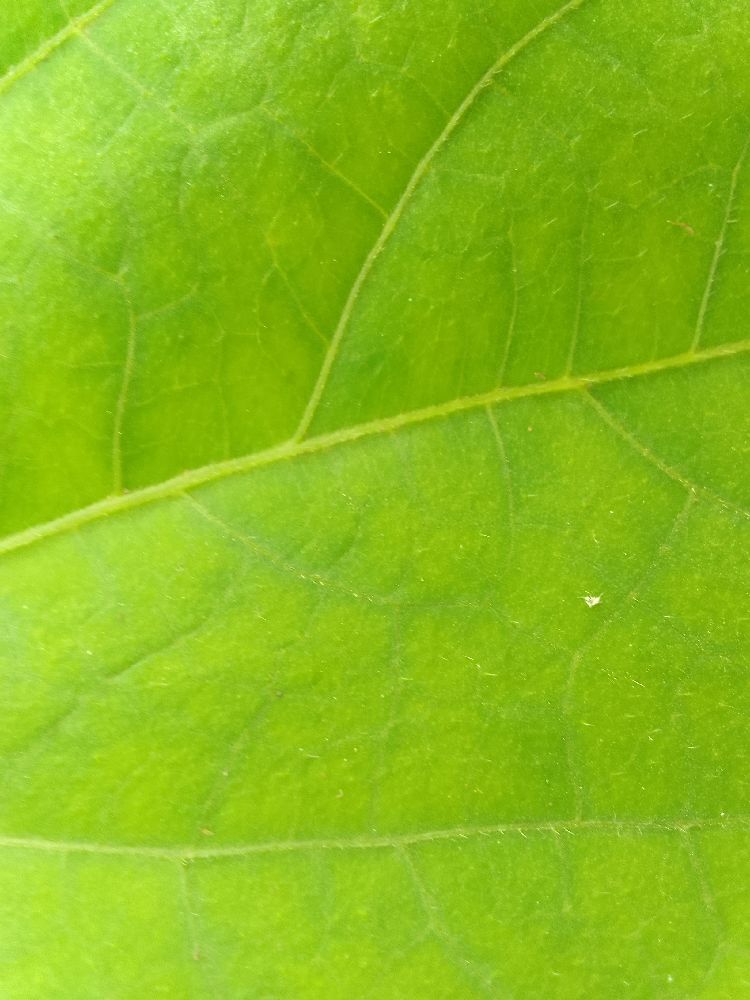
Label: healthy